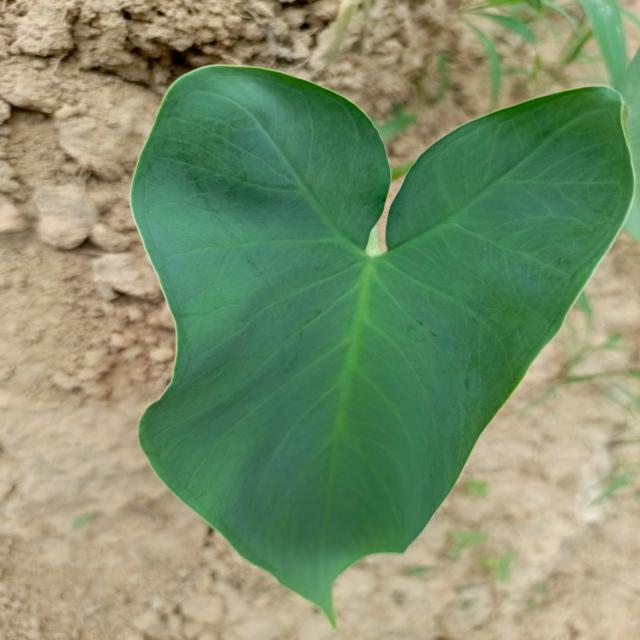
Label: Healthy